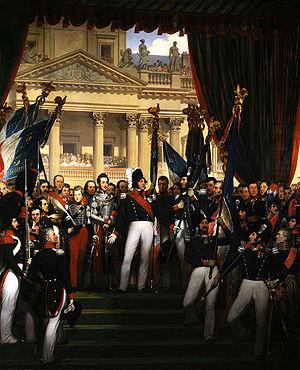
La Garde nationale est une unité militaire rétablie en 1830 au moment des Trois Glorieuses après avoir été dissoute en 1827.